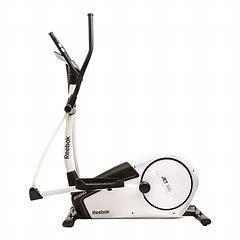
Brand: Reebok
Model: 100